Bernard Jackson (defensive back)

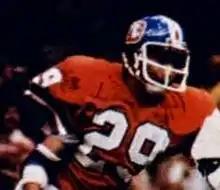
Jackson with the Broncos in Super Bowl XII

Bernard Frank Jackson (born August 24, 1950 – May 26, 1997) was an American football defensive back who played for three National Football League (NFL) teams. He was the 81st pick in the 1972 NFL draft, selected by the Cincinnati Bengals as a defensive back. After five years, he was traded to the Denver Broncos in March 1977 and started in Super Bowl XII.